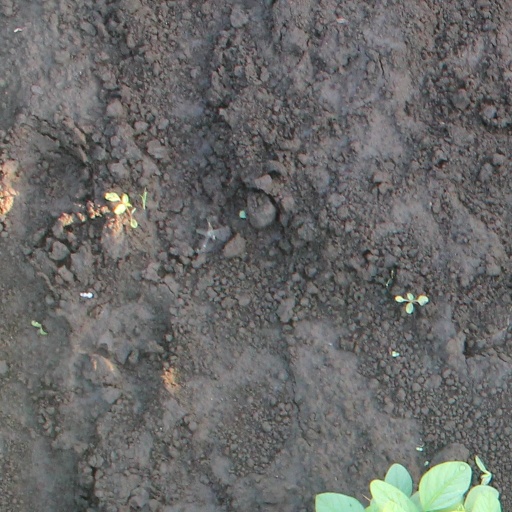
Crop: soybean